William Horwood (police commissioner)

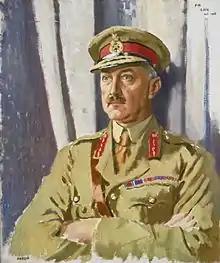
Portrait of Horwood as Provost-Marshal, by William Orpen.

Sir William Thomas Francis Horwood (9 November 1868 – 16 November 1943) was a British Army officer who also served as Commissioner of Police of the Metropolis, head of London's Metropolitan Police, from 1920 to 1928.